Olive production in Switzerland

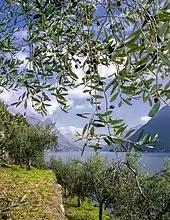
Olive grove in Gandria

There is a long history of olive cultivation and olive oil production in southern Switzerland. Ticino is the main production region, with the Grisons being the only other production area in the country. However, olive production is economically marginal, as Switzerland lies at the northern limit of the cultivation area.